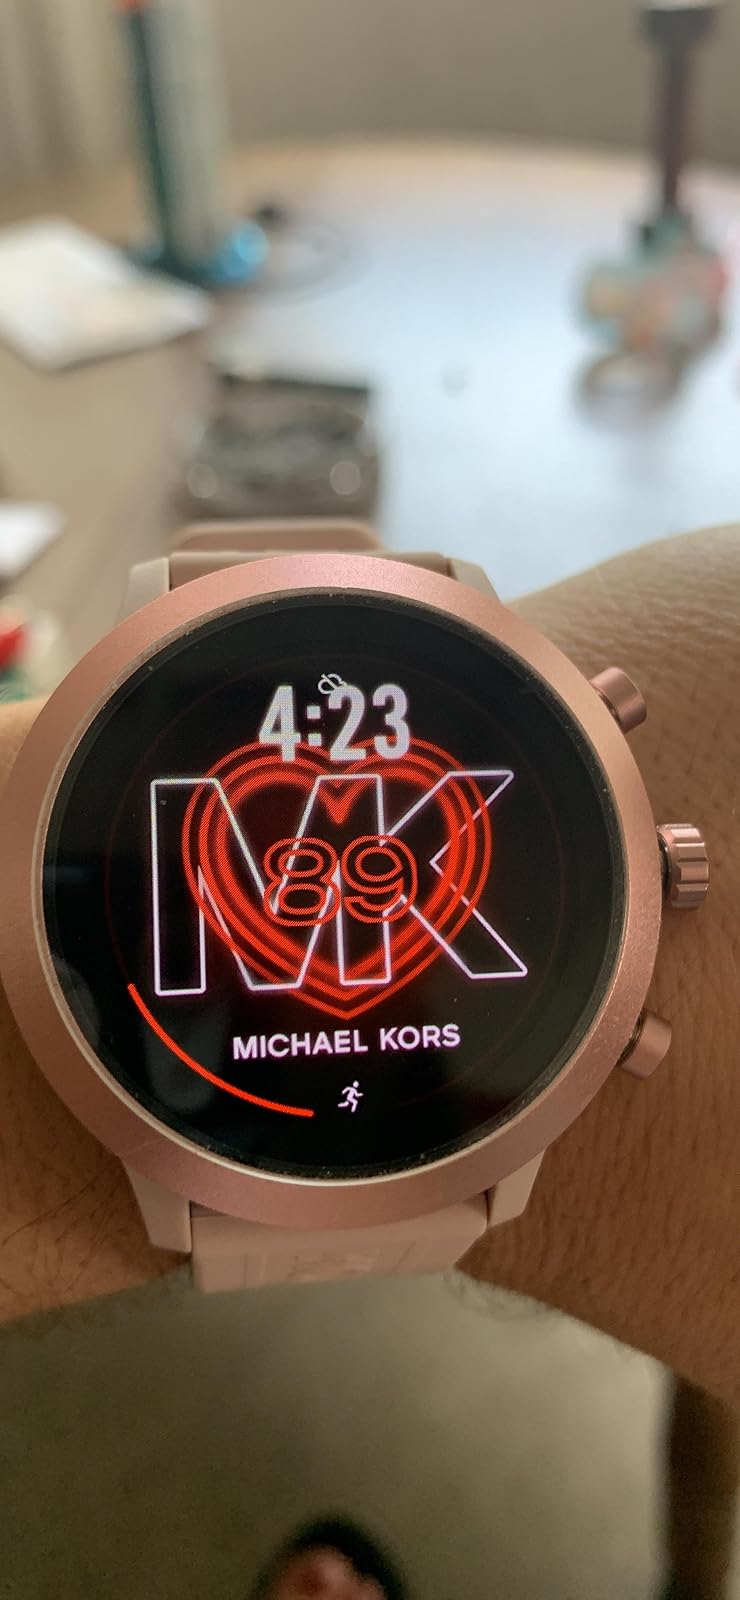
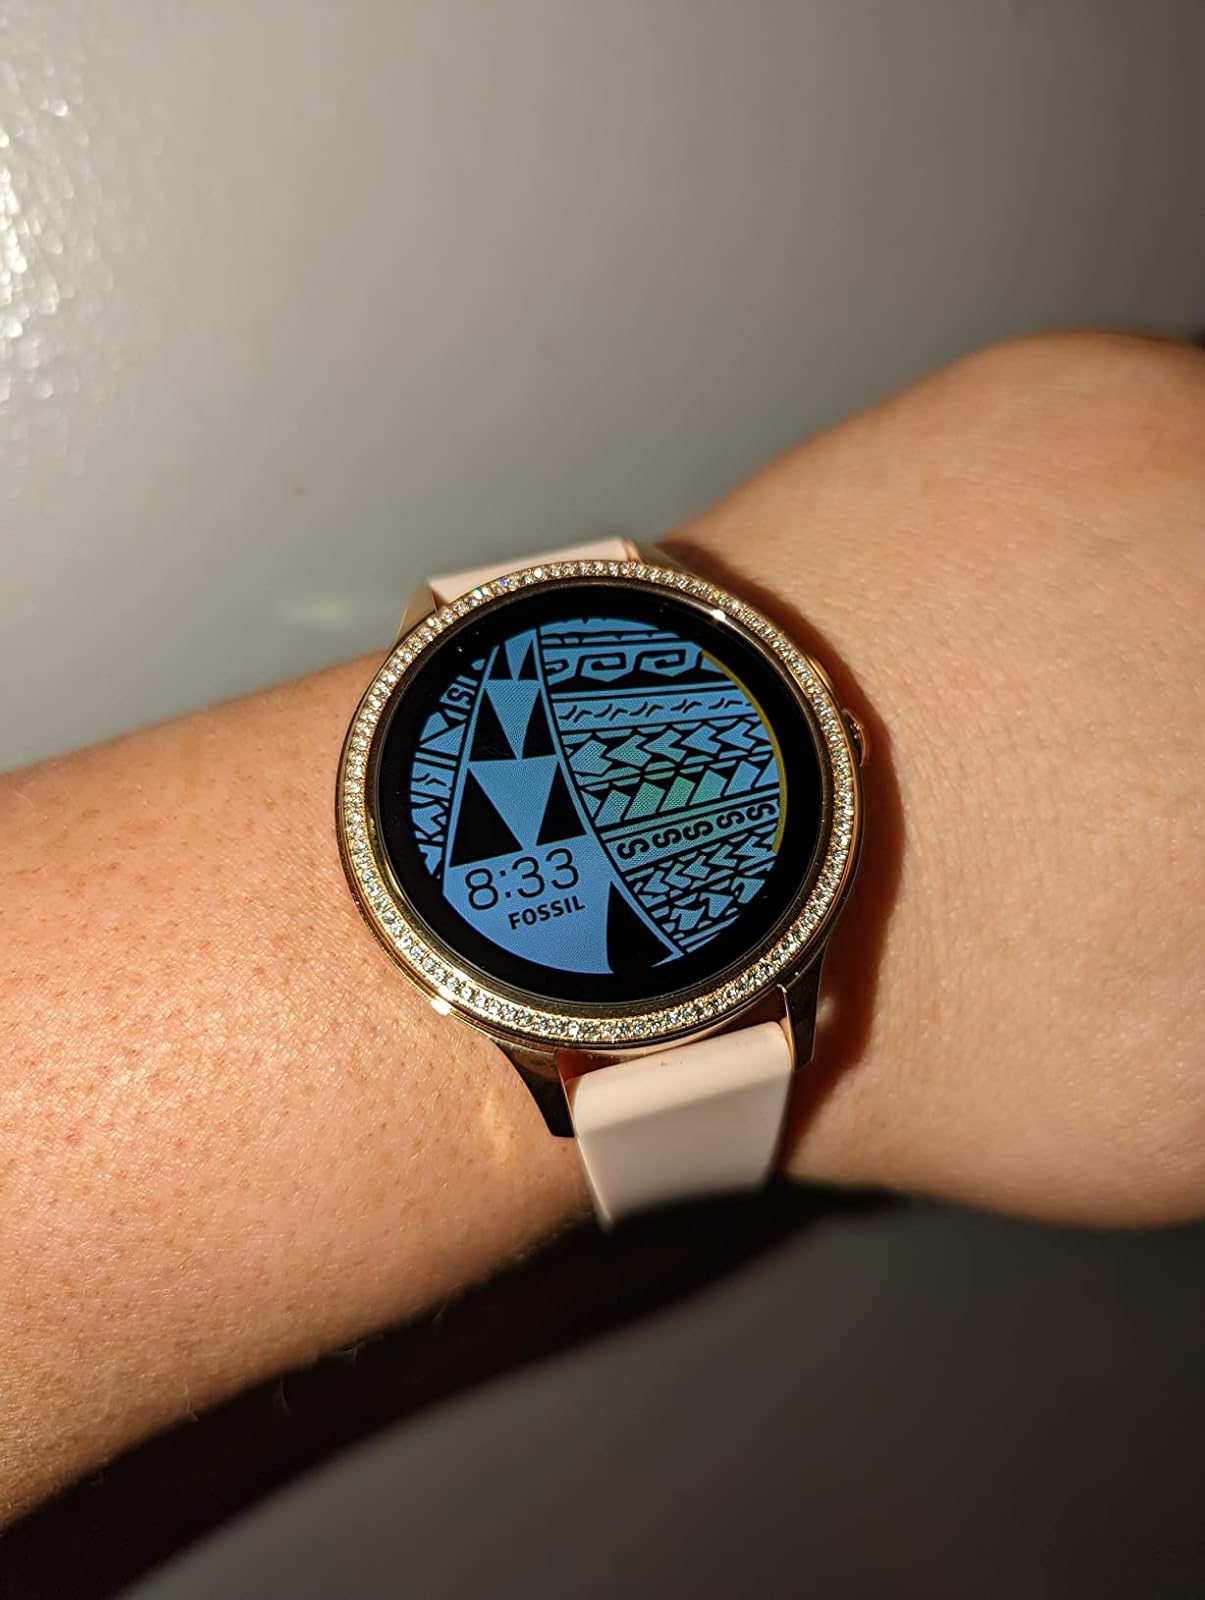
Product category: smartwatch
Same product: no